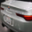
Label: automobile